Bunjil

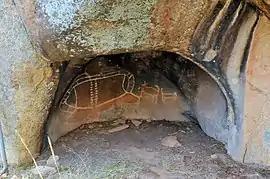
Bunjil's Shelter

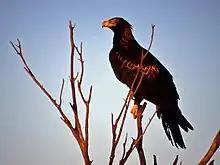
The wedge-tailed eagle is the largest bird of prey in Australia

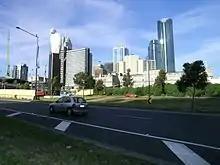
"Eagle" is a 23-metre tall sculpture by Bruce Armstrong, inspired by Bunjil.

Bunjil, also spelt Bundjil, is a creator deity, culture hero and ancestral being, often depicted as a wedge-tailed eagle in Australian Aboriginal mythology of some of the Aboriginal peoples of Victoria.